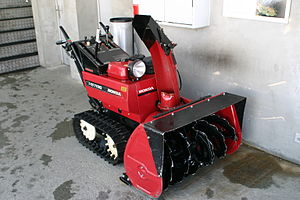
Sneslynge
En sneslynge fra Honda
En sneslynge er en maskine til rydning af sne. Hvor sneploven blot skubber sneen væk, har sneslyngen et rør, hvorigennem sneen blæses.